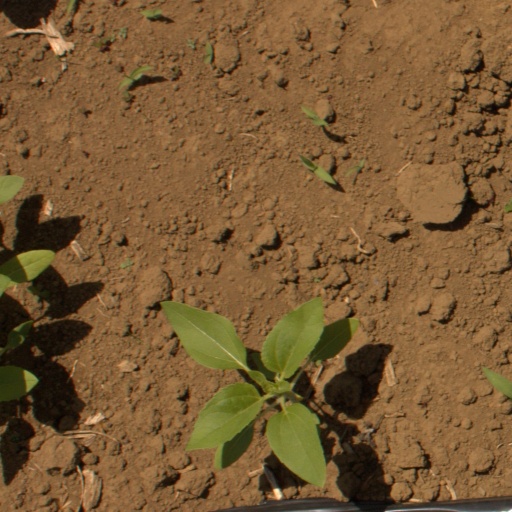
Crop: Jerusalem artichoke